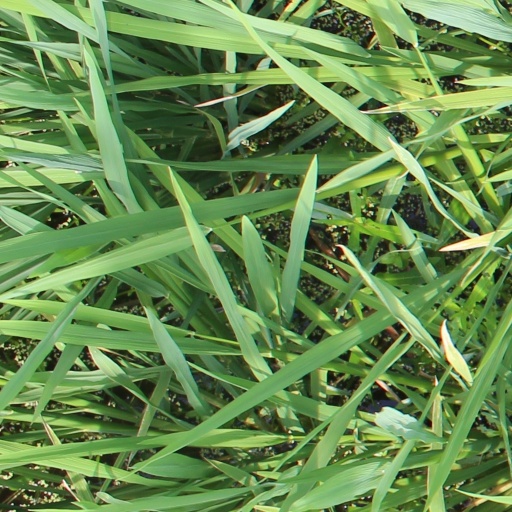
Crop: rice